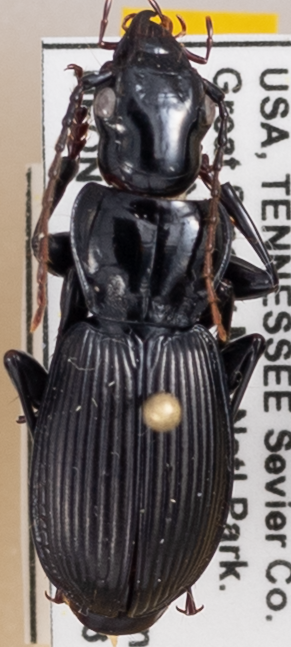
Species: Pterostichus moestus
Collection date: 2021-07-06
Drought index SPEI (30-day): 0.156
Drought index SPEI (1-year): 0.8
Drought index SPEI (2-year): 2.09